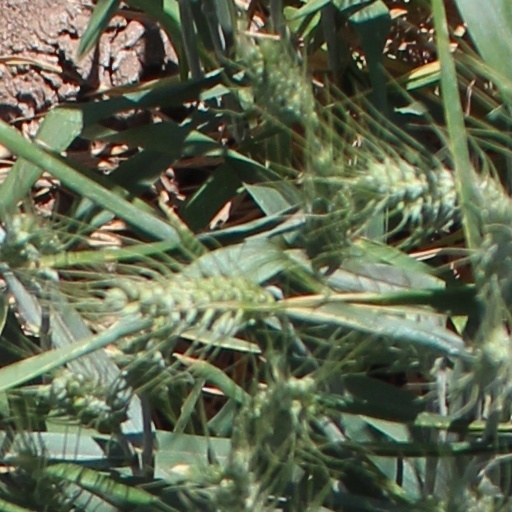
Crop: wheat